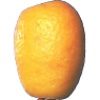
Label: Kumquats 1